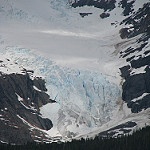
Label: glacier